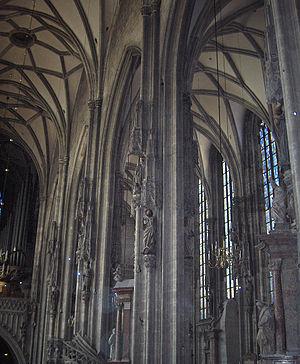
Le terme de pseudo-basilique, ou d’église pseudo-basilicale, peu usité en francophonie car n’appartenant pas au vocabulaire architectural français, désigne, dans les pays de langue allemande et aussi de langue néerlandaise, une église à plan basilical, mais dont la nef centrale ne dépasse en hauteur les nefs collatérales que dans une mesure relativement limitée ; une conséquence de cette disposition est qu’en règle générale la nef centrale ne bénéficie pas d’éclairage direct par voie de Fenêtre-hautefenêtres-hautes. Le terme pseudo-basilical s’applique donc à l’élévation d’une église, non à son plan au sol, lequel est basilical au sens classique.